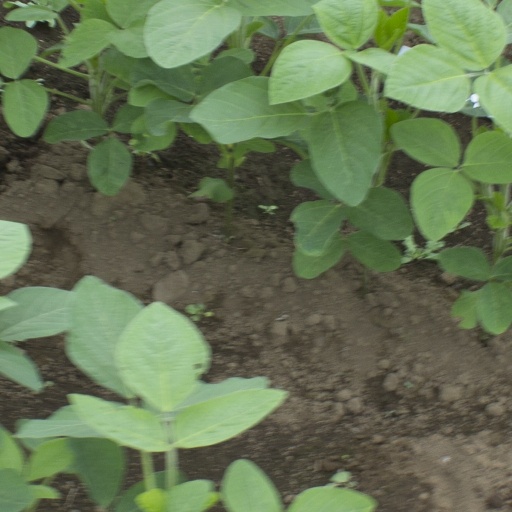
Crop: soybean